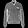
Label: Coat